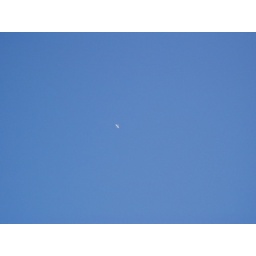
That white dot is a plane as taken from around my temporary home in Asahioka-cho